George H. W. Bush

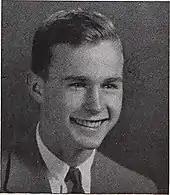
Bush's Phillips Academy yearbook photo, 1942

George Herbert Walker Bush was born on June 12, 1924, in Milton, Massachusetts. He was the second son of Prescott Bush and Dorothy (née Walker) Bush, and a younger brother of Prescott Bush Jr. His paternal grandfather, Samuel P. Bush, worked as an executive for a railroad parts company in Columbus, Ohio, while his maternal grandfather and namesake, George Herbert Walker, led Wall Street investment bank W. A. Harriman & Co. Walker was known as "Pop", and young Bush was called "Poppy" as a tribute to him.